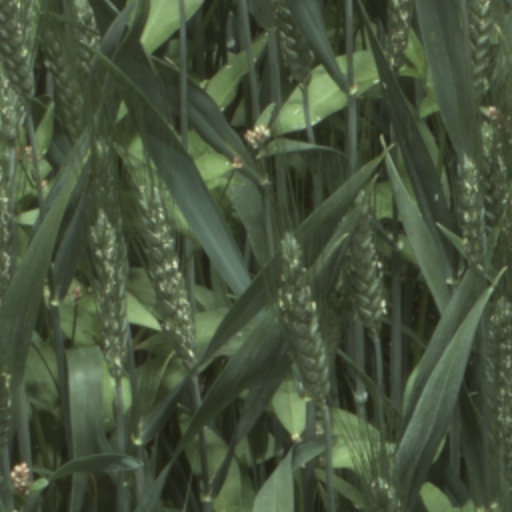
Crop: wheat